Glenn Close

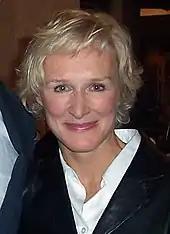
Close at an event for "The Shield" in 2005

One of her most notable roles on stage was Norma Desmond in the Andrew Lloyd Webber production of "Sunset Boulevard", for which Close won her third Tony Award, playing the role on Broadway in 1993–94. For her role, Close was met with critical acclaim. David Richards of "The New York Times" wrote in 1994 that "Glenn is giving one of those legendary performances people will be talking about years from now. The actress takes breathtaking risks, venturing so far out on a limb at times that you fear it will snap. It doesn't." She would later re-team with the show's director, Trevor Nunn, in London for his Royal National Theatre revival of "A Streetcar Named Desire" in 2002.